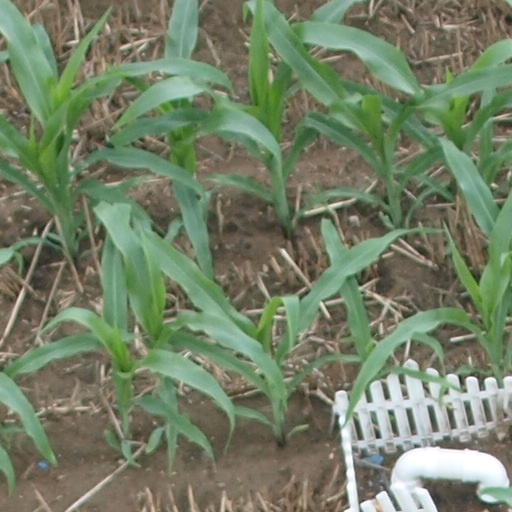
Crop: maize; corn